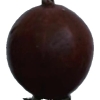
Label: gooseberry